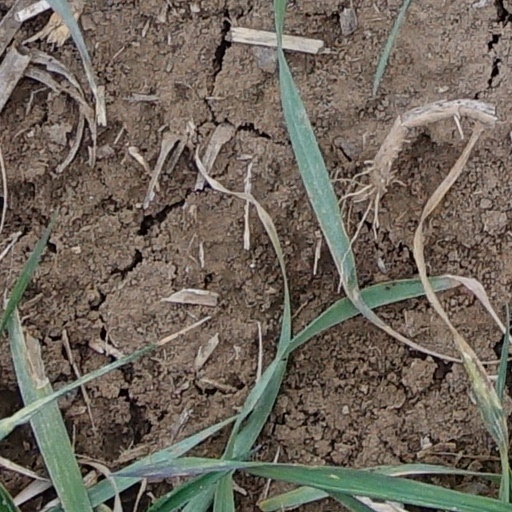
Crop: wheat